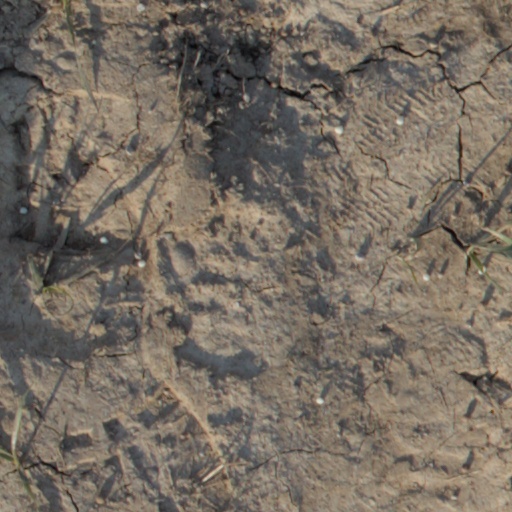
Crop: wheat